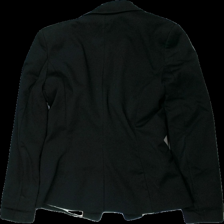
View: back
Type: Blazer
Category: Ladies
Brand: H&M
Colors: Black
Material: 77% polyester 23% cotton
Cut: Regular
Size: 36
Season: All
Stains: Major
Damage: fläck krage
Damage location: top center
Damage 2: fläckar
Damage 2 location: middle center
Price range: <50
Recommended usage: Export
Description: svart kavaj, fläckar krage och fram